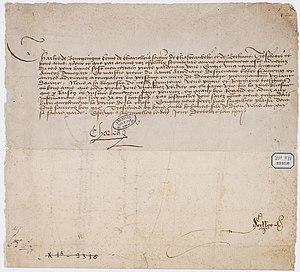
Le comte Charles de Charolais (Charles le Téméraire) écrit au parlement de Paris pour hâter le jugement d’un procès auquel il s’intéresse. Bruxelles, 30 octobre 1462
Charles de Valois-Bourgogne, dit Charles le Hardi ou Charles le Travaillant, plus connu sous son surnom posthume de Charles le Téméraire, né le 10 novembre 1433 à Dijon et mort le 5 janvier 1477 près de Nancy, est, après Philippe le Hardi, Jean sans Peur et Philippe le Bon, le quatrième et dernier duc de Bourgogne de la maison de Valois, seigneur et maître d'un ensemble de provinces connu aujourd'hui sous le nom d'État bourguignon.